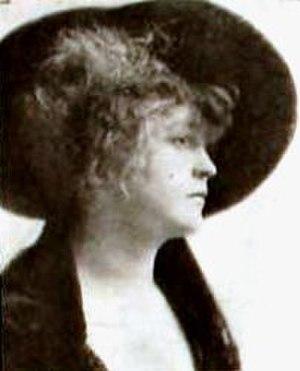
Alice Howell est une actrice américaine née le 5 mai 1888 à New York, État de New York, décédée le 12 avril 1961 à Los Angeles.